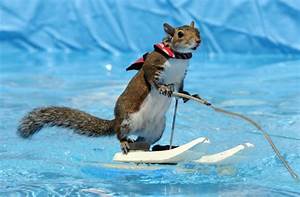
Label: scoiattolo